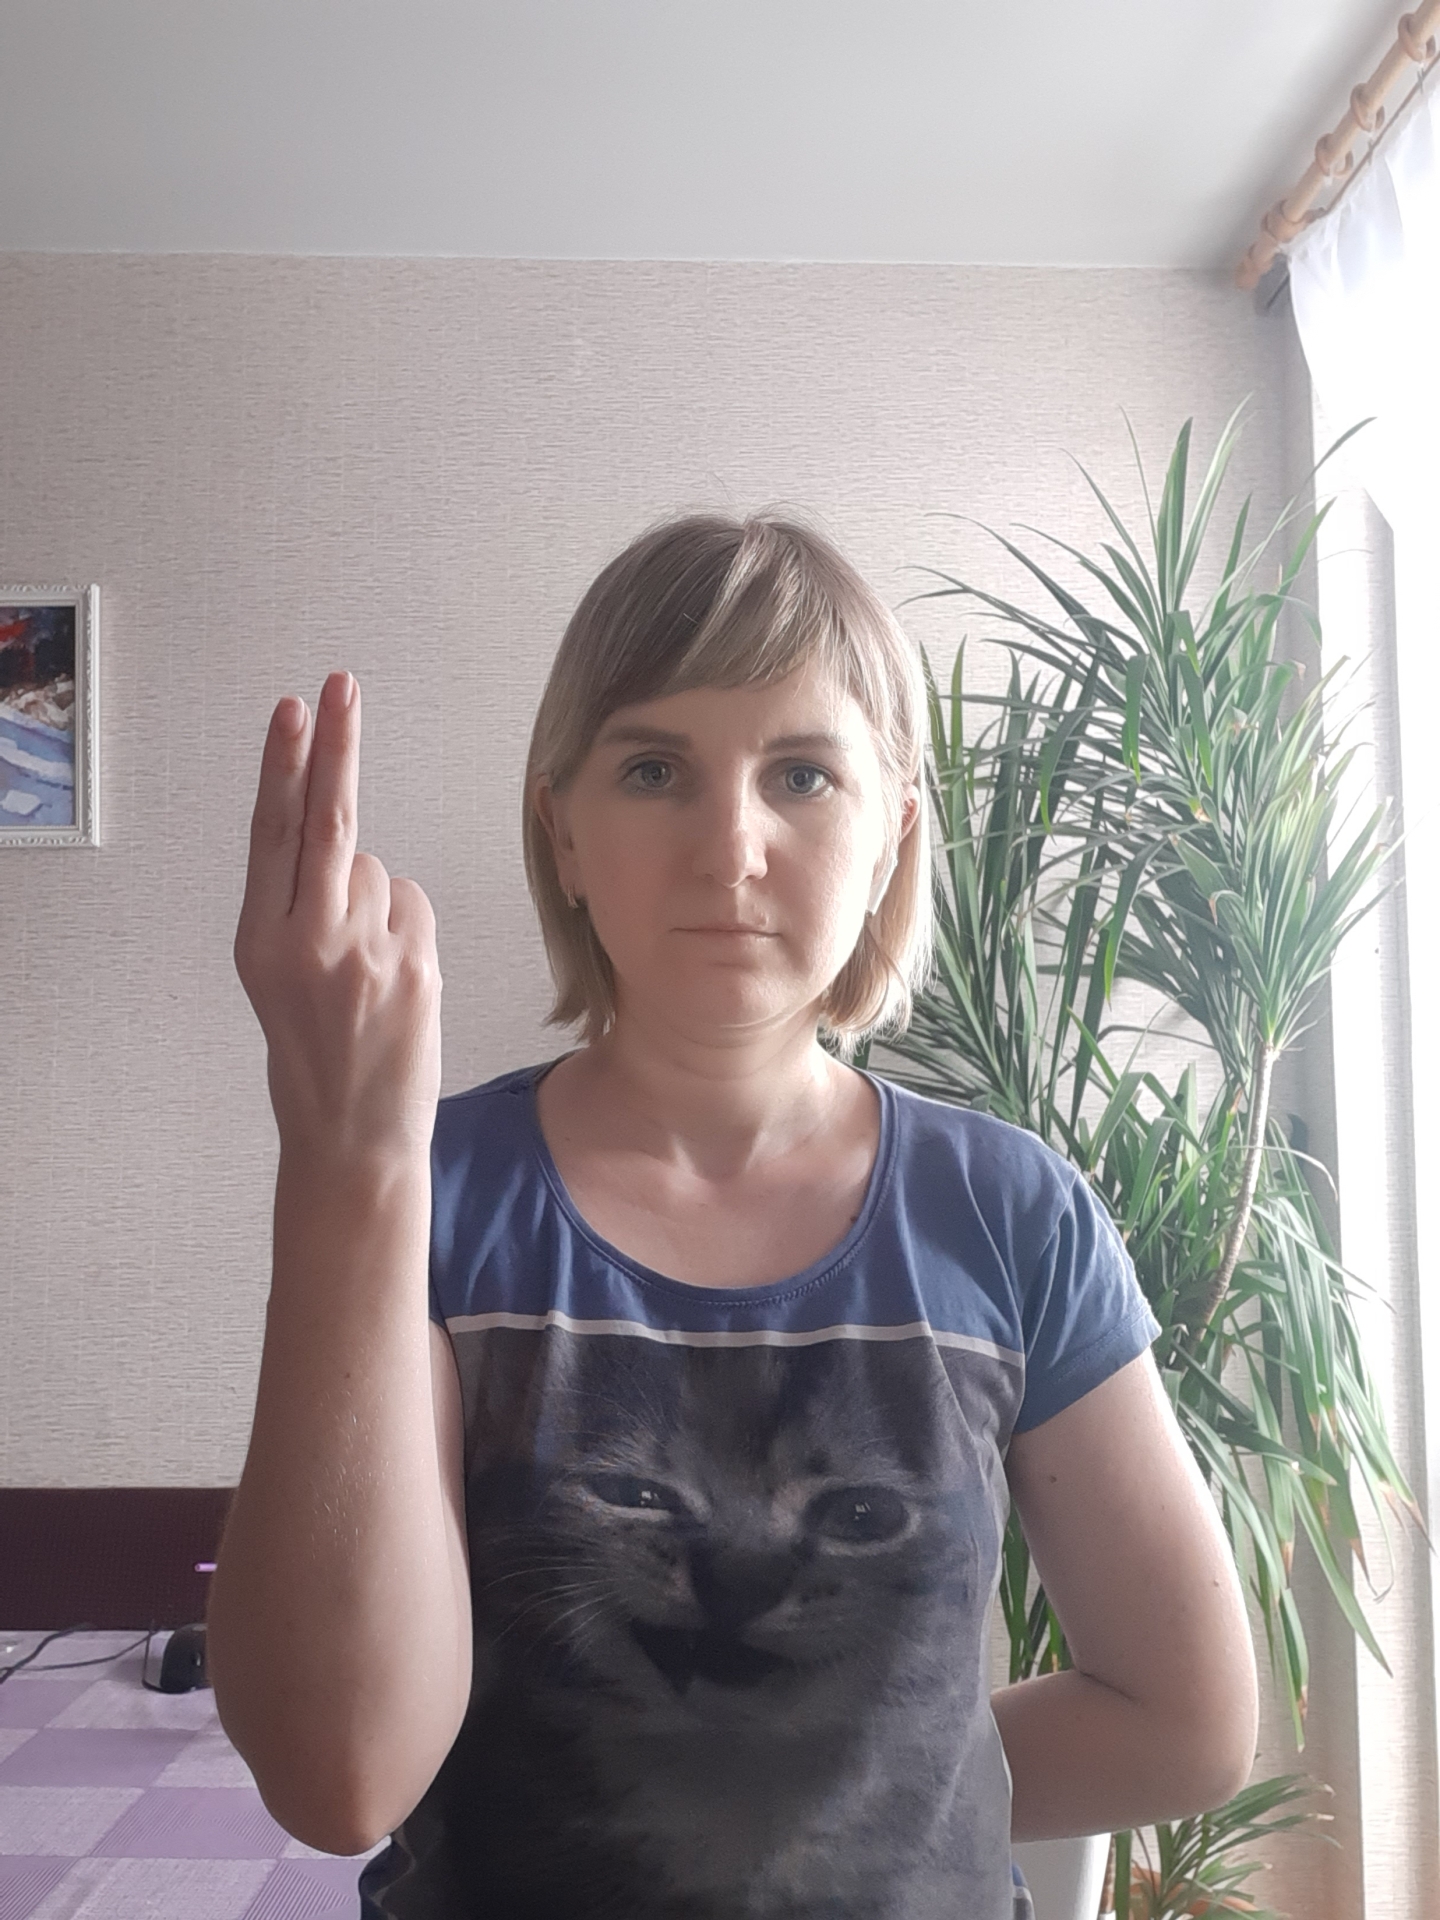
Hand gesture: two_up_inverted